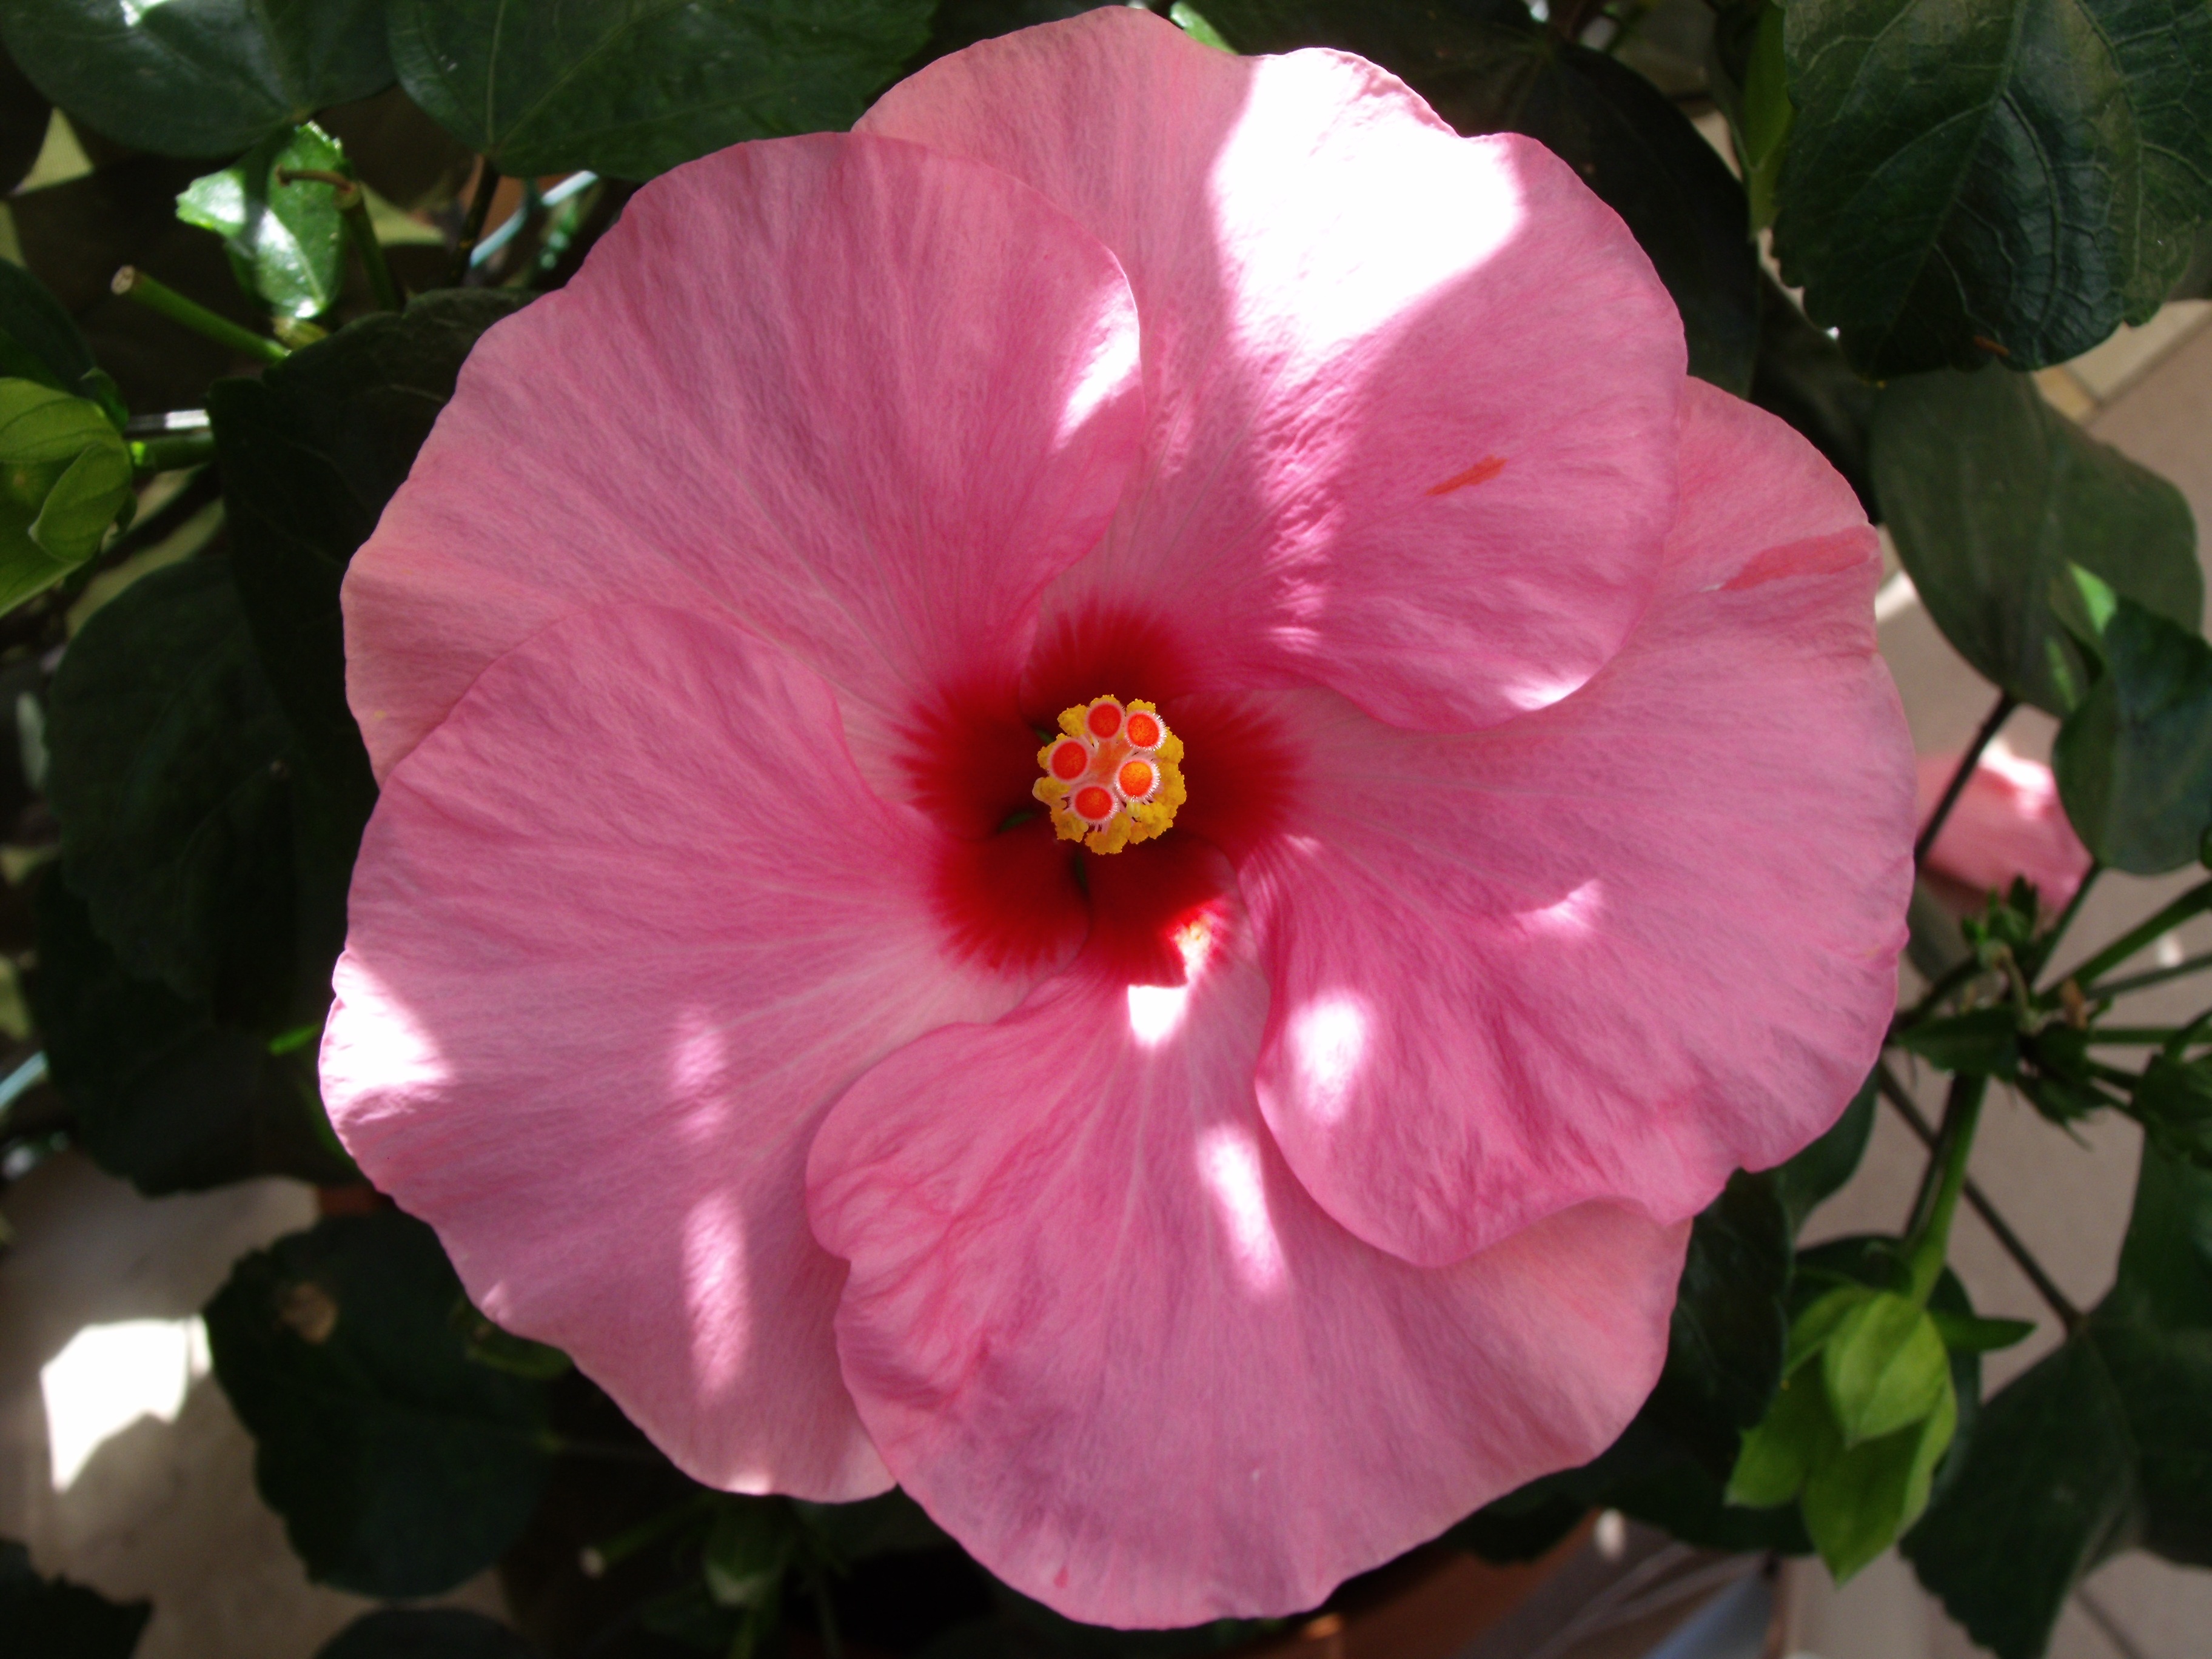
plant, flower, petal, flora, petals, shrub, hibiscus, malvales, pink flower, flowering plant, china rose, chinese hibiscus, annual plant, land plant